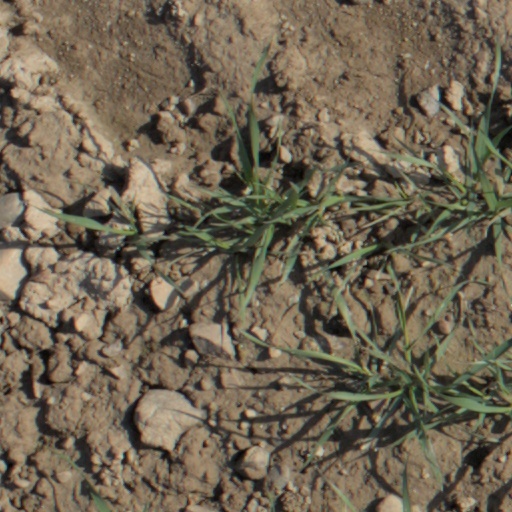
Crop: wheat